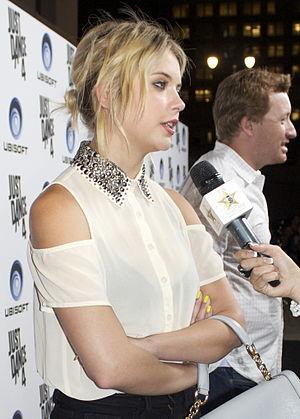
Ashley Victoria Benson, née le 18 décembre 1989 à Anaheim en Californie, est une actrice et mannequin américaine. Elle est connue pour avoir interprété le rôle d'Hanna Marin dans la série télévisée Pretty Little Liars.